Berkovitsa

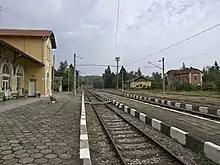
Berkovitsa railway station

Berkovitsa has a terminus railway station. It is connected to Montana and has access to the railway connecting Vidin and Vratsa. There are four trains per day.